Clinton Engineer Works

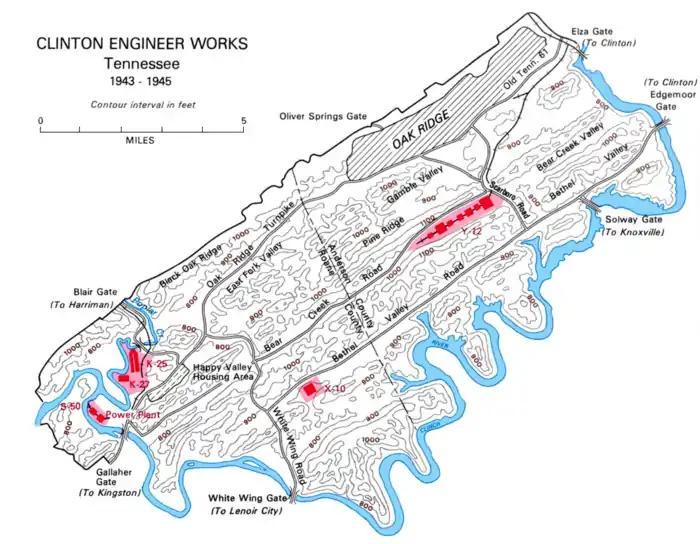
Contour map of the Oak Ridge area. There is a river to the south, while the township is in the north.

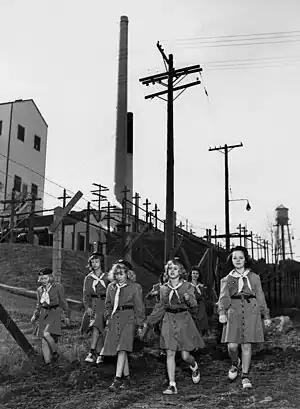
Five girls scouts in uniform. Two adult women in scout uniform watch over them. Behind them is a barbed wire fence, and in the background is an industrial building with a tall smoke stack.

On 2 February 1943, DuPont began construction of the plutonium semiworks on an isolated site in Bethel Valley about southwest of Oak Ridge. Intended as a pilot plant for the larger production facilities at the Hanford Site, it included the air-cooled graphite-moderated X-10 Graphite Reactor. There was also a chemical separation plant, research laboratories, waste storage area, training facility for Hanford staff, and administrative and support facilities that included a laundry, cafeteria, first aid center and fire station. Because of the subsequent decision to construct water-cooled reactors at Hanford, only the chemical separation plant operated as a true pilot. The facility was known as the Clinton Laboratories and was operated by the University of Chicago as part of the Metallurgical Laboratory project.